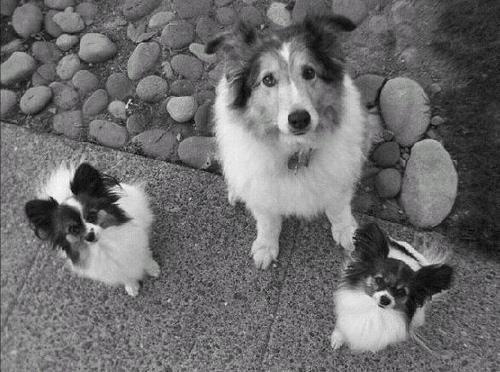
papillon